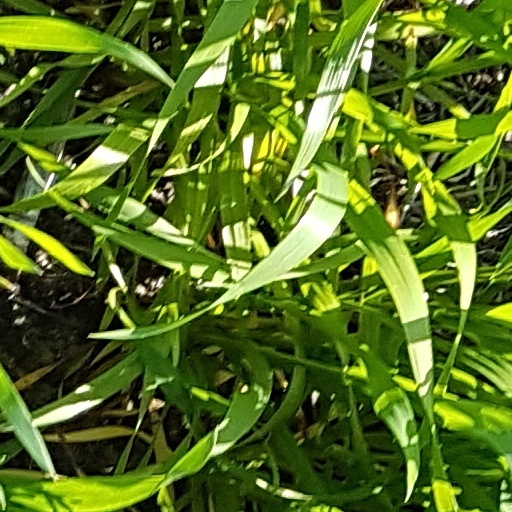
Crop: wheat